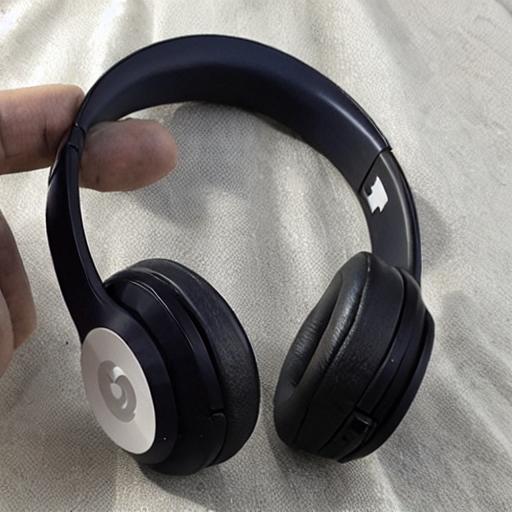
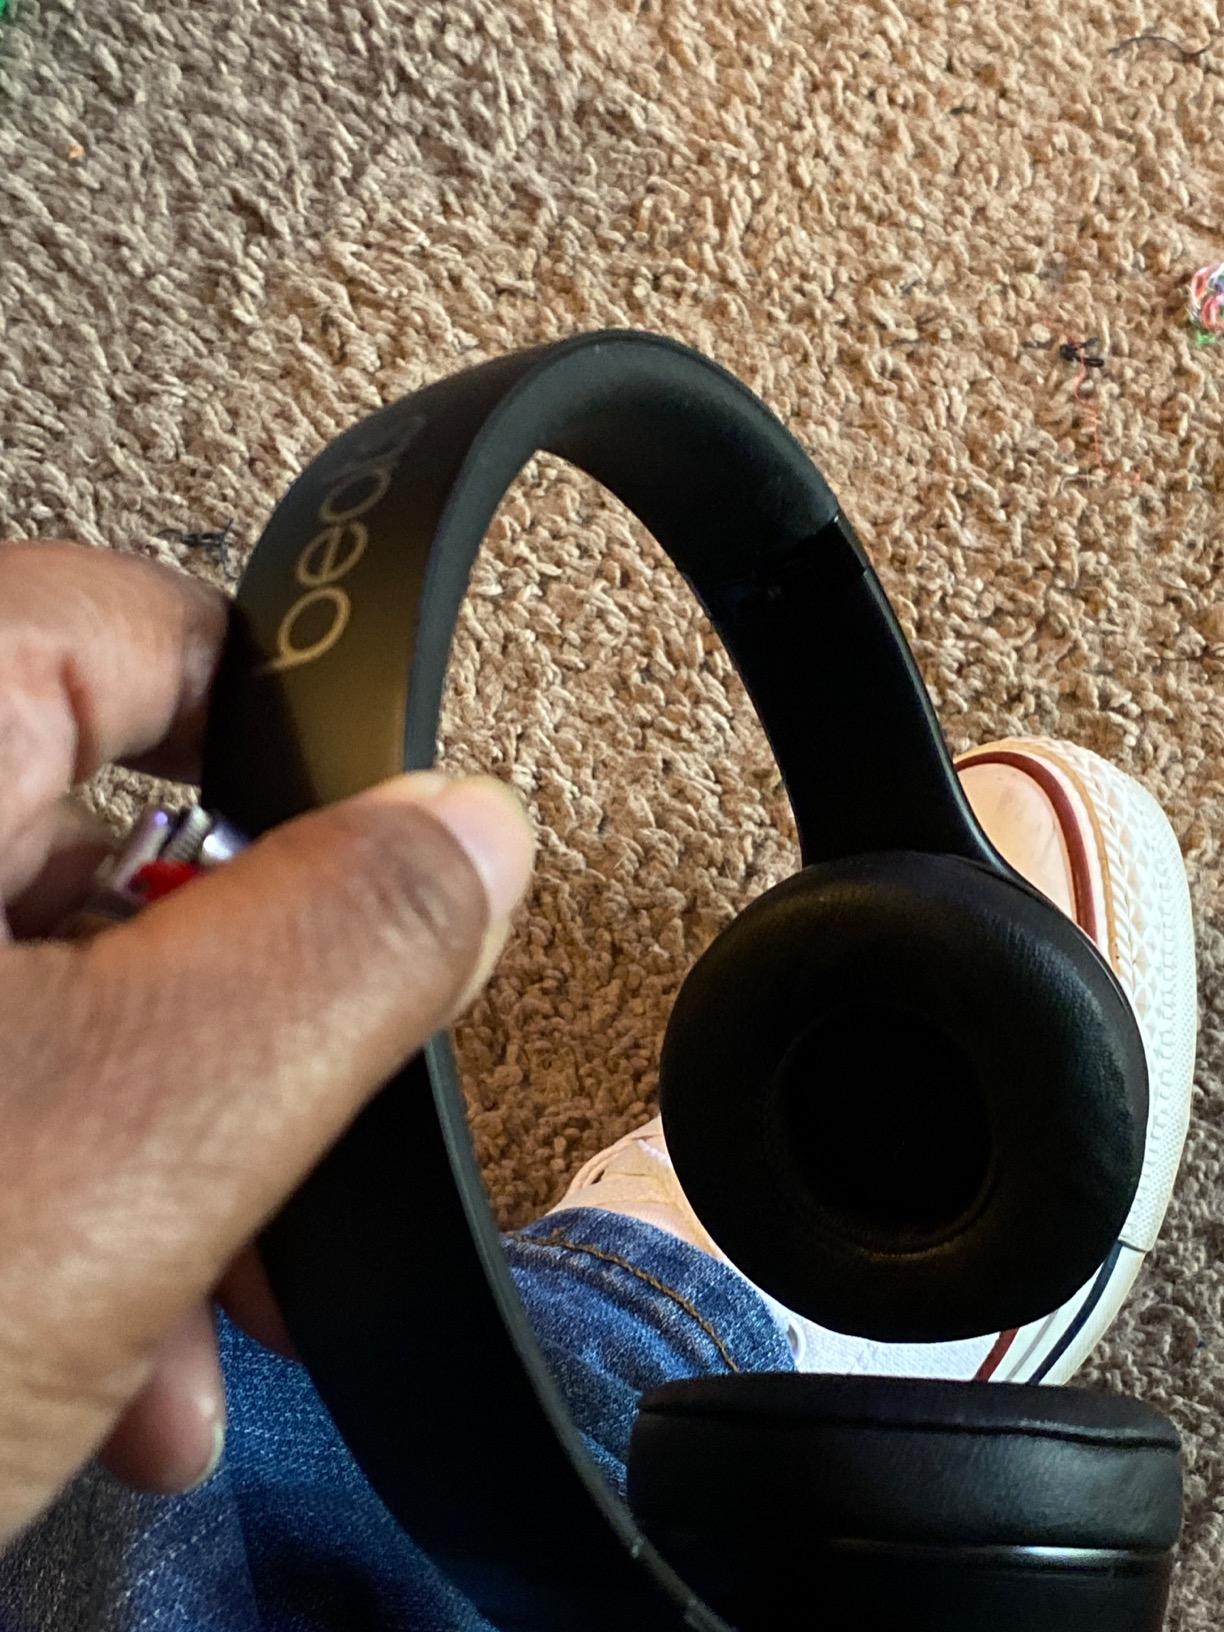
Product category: headphones
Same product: no